Esther Edwards Burr

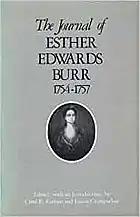
The Journal of Esther Edwards Burr, 1754-1757 edited by Carol F. Karlsen and Laurie Crumpacker.

Like the earlier journal of Sarah Kemble Knight in 1704–1705, Esther Burr's Journal provides insight into a woman's daily life in the late colonial period of the United States. Esther Burr's Journal might be called an epistolary diary, since, rather than being a traditional diary written as a private record for oneself, Esther Burr's Journal consists of daily letters exchanged with her childhood friend Sarah Prince in Boston from 1754 to 1757. In the Journal, Sarah Prince is referred to as "Fidelia" while Sarah refers to Esther as "Burrissa" most likely a reference to her last name after she married Aaron Burr Sr. Esther wrote about ordinary things that happened around her, but she also sometimes expressed original thoughts about serious topics in passing such as the dominant themes of loneliness and hardship of everyday existence as well as slavery.